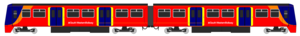
Les Class 456 sont des automotrices électriques construites par Brel York Works de 1990 à 1991 pour être utilisé par Network South East sur les lignes de la banlieue sud de Londres en partant des gares de London Victoria et London Bridge, également pour remettre a neuf le parc de trains de banlieue du Sud.
South West Trains était une compagnie ferroviaire britannique, qui appartient à Stagecoach, qui exploitait la franchise South Western entre 1996 et 2017.
South Western Railway est une société d'exploitation ferroviaire britannique, appartenant à FirstGroup et MTR Corporation, qui exploite la franchise South Western. Elle exploite des services de banlieue depuis son terminus du centre de Londres à London Waterloo jusqu'au sud-ouest de Londres. SWR fournit des services suburbains et régionaux dans les comtés de Surrey, Hampshire et Dorset, ainsi que des services régionaux dans le Devon, le Somerset, le Berkshire et le Wiltshire. Sa filiale Island Line exploite des services sur l'île de Wight.